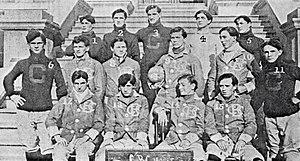
Les Jeux olympiques de 1904, également nommés Jeux de la IIIᵉ Olympiade, sont organisés en 1904, à Saint-Louis aux États-Unis. Ce sont les troisièmes Jeux olympiques de l'ère moderne organisés par le Comité international olympique. Ils se déroulent du 1ᵉʳ juillet au 23 novembre 1904, cent quarante-cinq jours de compétition, soit quatre mois et vingt-deux jours, pendant lesquels 651 sportifs s'affrontent dans quinze disciplines pour un total de 280 médailles.
Le football est un sport de « démonstration » aux Jeux olympiques de 1904, organisés à Saint-Louis aux États-Unis.